Aztec sun stone

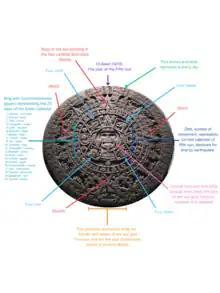
A diagram of the sun stone with the major symbolism labeled

In the center of the monolith is often believed to be the face of the solar deity, Tonatiuh, which appears inside the glyph for "movement" (Nahuatl: "Ōllin"), the name of the current era. Some scholars have argued that the identity of the central face is of the earth monster, Tlaltecuhtli, or of a hybrid deity known as "Yohualtecuhtli" who is referred to as the "Lord of the Night". This debate on the identity of the central figure is based on representations of the deities in other works as well as the role of the sun stone in sacrificial context, which involved the actions of deities and humans to preserve the cycles of time. The central figure is shown holding a human heart in each of his clawed hands, and his tongue is represented by a stone sacrificial knife ("Tecpatl").